AEK B.C.

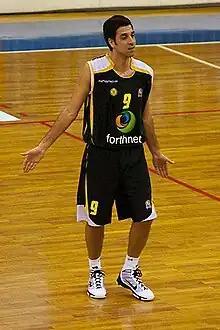
Nikos Chatzis

"The Union", in the early 1960s, won the Athens-Piraeus Regional Championship two times in a row (1960, 1961), but did not manage to become the national league champion of Greece. But the 1960s decade was to be the most important in the history of AEK's basketball club. The team's head coach of the time, Missas Pantazopoulos, created a great roster and led the team to the top of Greece. The club's leading figure during these years was Georgios Amerikanos, who was nicknamed "Global".